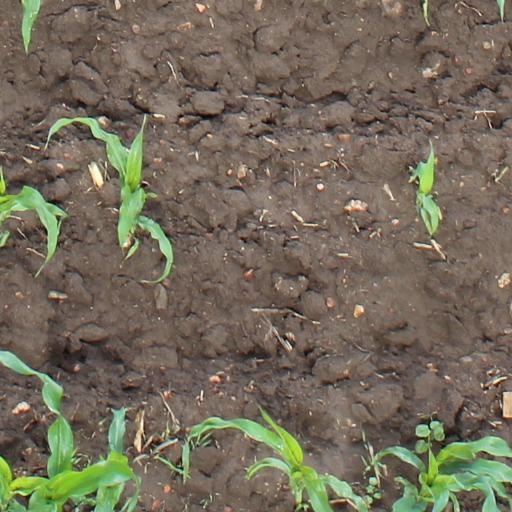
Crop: maize; corn